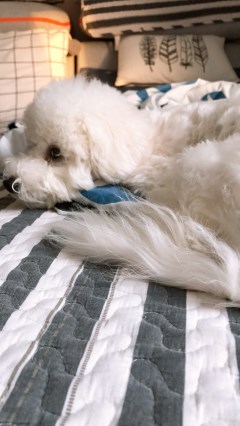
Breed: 3083-n000117-Bichon_Frise